Sainte-Radegonde, Charente-Maritime

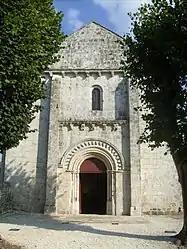
The church in Sainte-Radegonde

Sainte-Radegonde is a commune in the Charente-Maritime department in southwestern France.